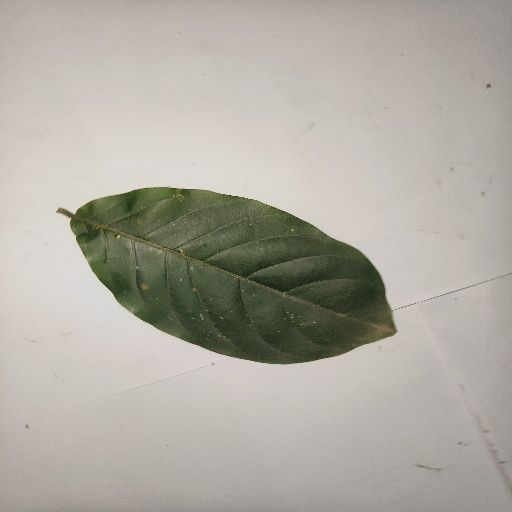
Species: HariTaki
Leaf condition: Healthy Leaf